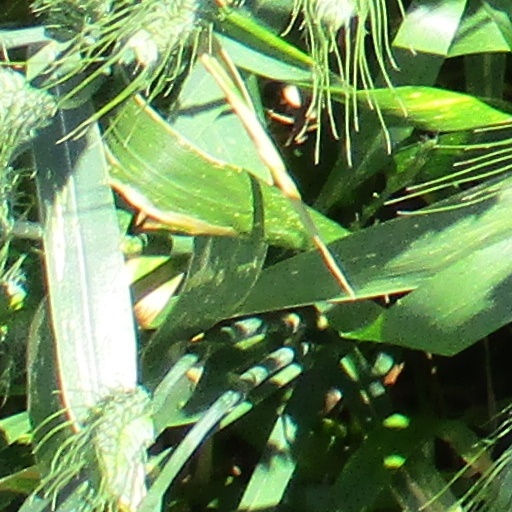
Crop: wheat